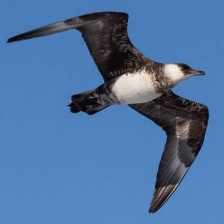
Species: POMARINE JAEGER
Scientific name: STERCORARIUS POMARINUS